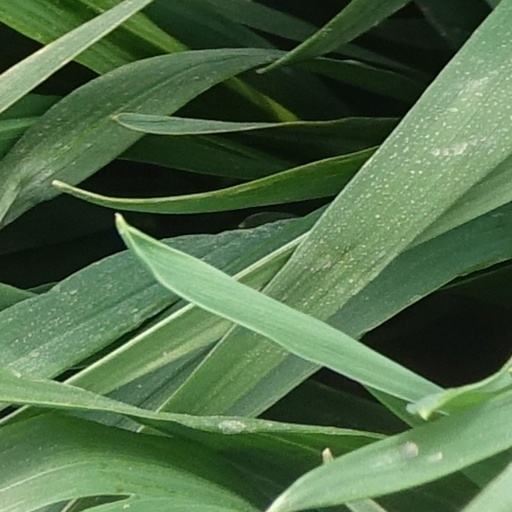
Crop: wheat